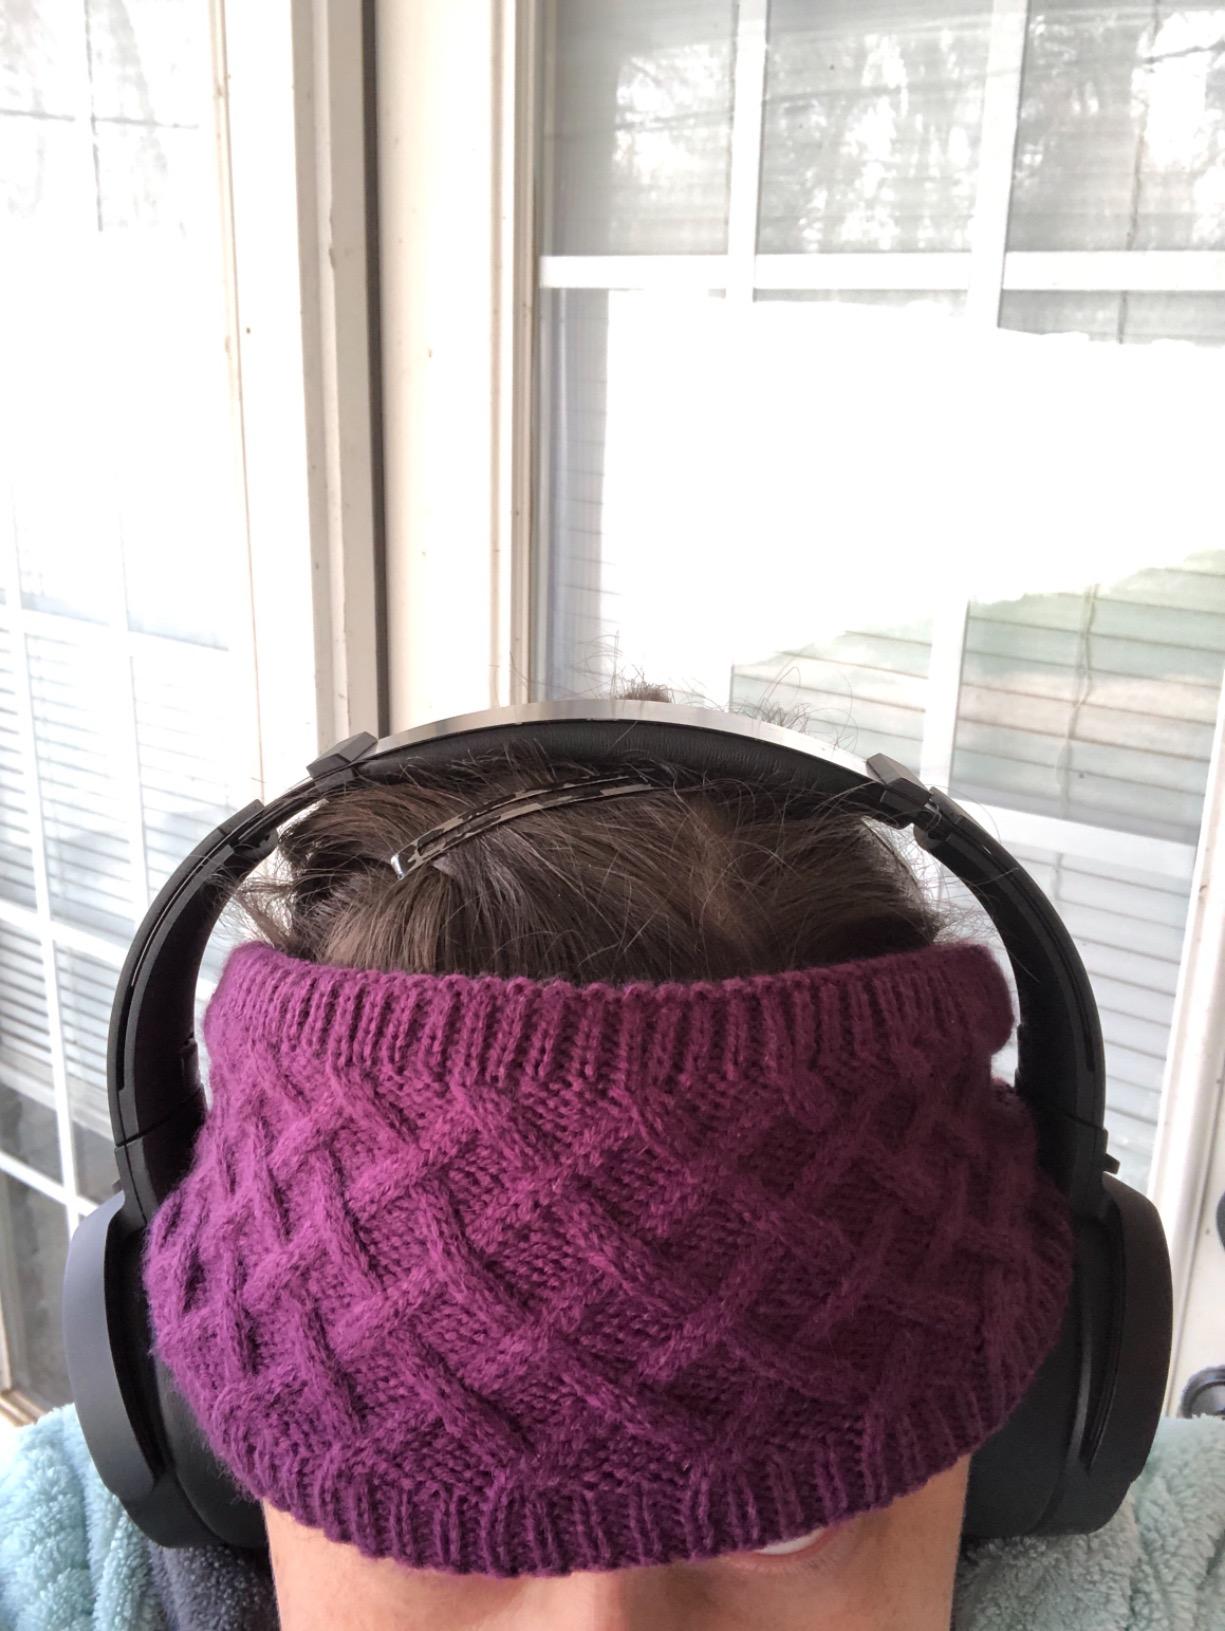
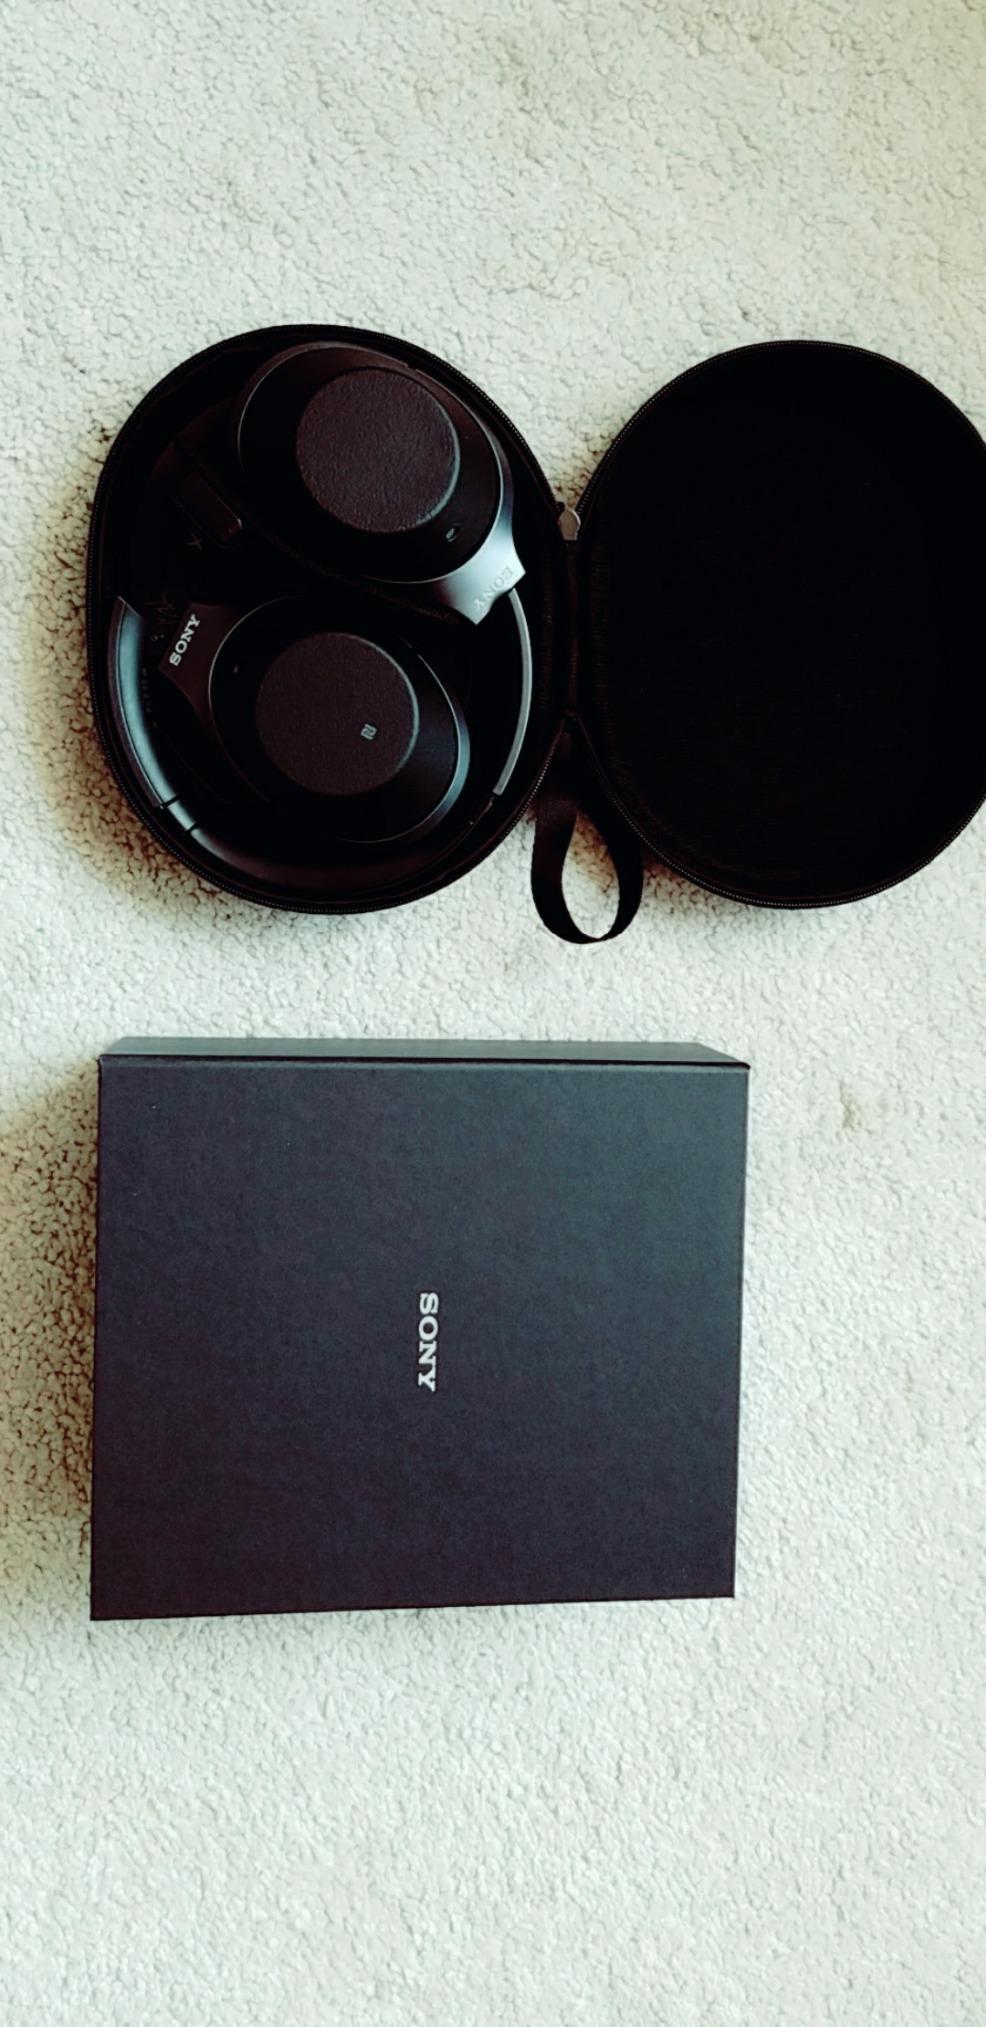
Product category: headphones
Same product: no